Miscellaneous solo piano compositions (Rachmaninoff)

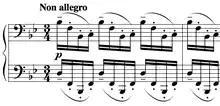
"Oriental Sketch" (1917) is a name given to the piece by the publisher, and was not written to depict anything oriental.

In 1891, Rachmaninoff composed his Piano Concerto No. 1 (which became his first official opus) and afterwards in July, a small piece, Prelude in F major, which he revised later to include the cello. It was at this time, in 1892, that the "Morceaux de fantaisie" were composed.